Gandhi Sagar Sanctuary

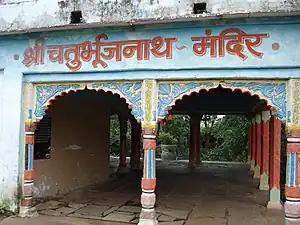
Chatubhujnath temple in Gandhi Sagar Sanctuary

Sanctuary has many places of historical, archaeological and religious importance. These are Chaurasigarh, Chaturbhujnath temple, Bhadkaji rock paintings, Narsinghjhar, Hinglajgarh Fort, Taxakeshwar temple etc.